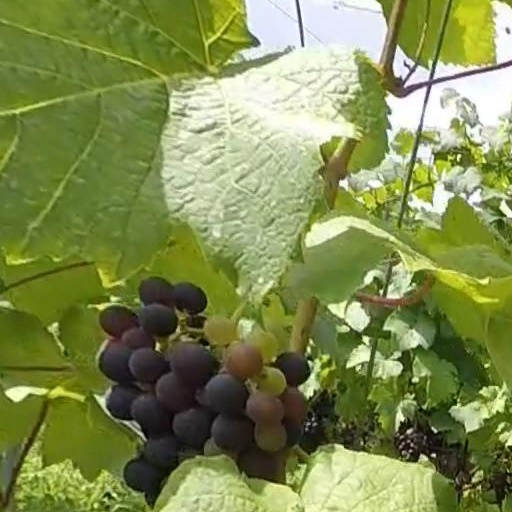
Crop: grape